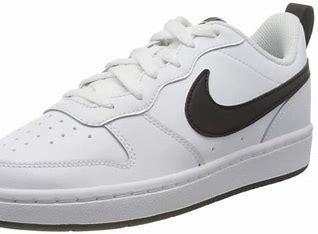
Brand: Nike
Model: Court Borough 2